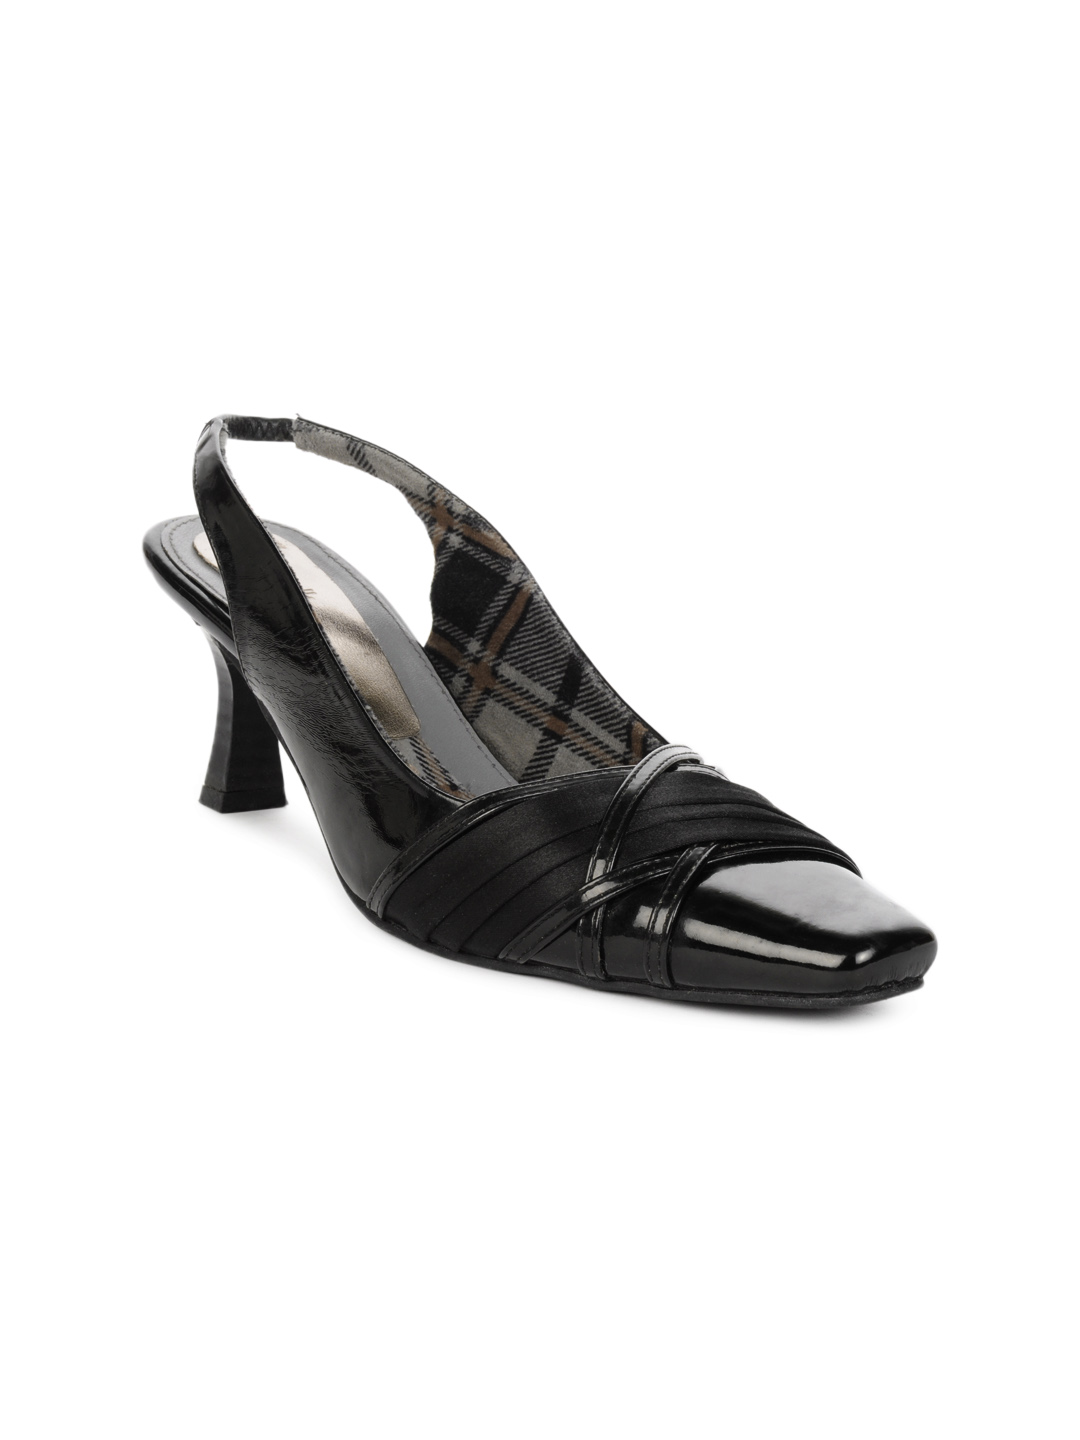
Catwalk Women Black Heels
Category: Footwear / Shoes / Heels
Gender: Women
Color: Black
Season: Winter 2015
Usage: Casual